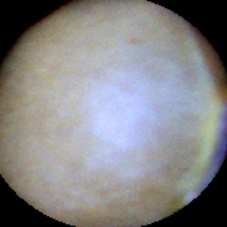
Label: Intact